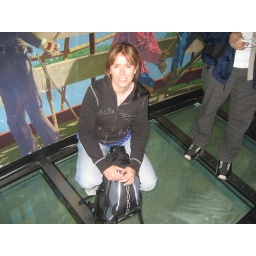
On the glass floor in the CN Tower, Toronto, Canada, had petty much enough of towers at this stage